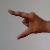
The image shows a hand gesture representing the letter 'Z' in Indian Sign Language.